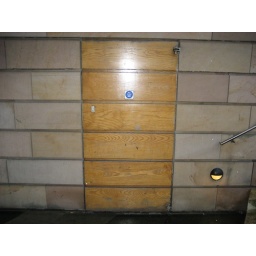
Wooden door in stone wall